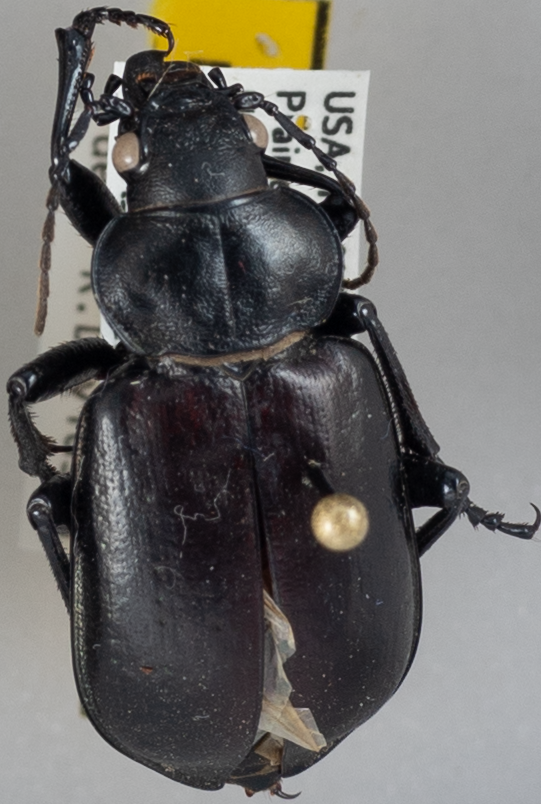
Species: Calosoma affine
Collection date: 2022-07-20
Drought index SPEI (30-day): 0.718
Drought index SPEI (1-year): -0.276
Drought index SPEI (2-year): -0.24